Mizzi Kaspar

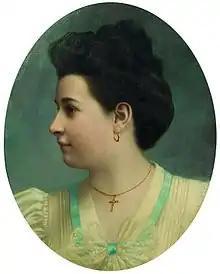
Mizzi Kaspar

Mizzi Kaspar, or Mitzi Kaspar (September 28, 1864 – January 29, 1907), was an Austrian actress and the royal mistress of Rudolf, Crown Prince of Austria.